Cyclone Yasa

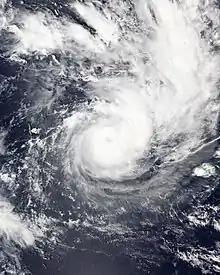
Yasa strengthening east of Vanuatu early on December 14

During December 11, the FMS issued a gale warning for Rotuma, as Tropical Depression 01F was expected to impact the Fijian dependency, with wind gusts of up to . They also noted that the system was expected, to produce very rough to high seas, heavy rain and sea flooding of low-lying coastal areas. This warning was subsequently expanded during the following day to include Tropical Depression 02F and an associated convergence zone. The warning was cancelled during December 13, after 02F had merged with 01F and developed into a tropical cyclone. Over the next few days, strong wind, heavy rain and flood warnings were issued for various parts of the archipelago, before a tropical cyclone alert was issued during December 15, for Rotuma, Viti Levu, Vanua Levu as well as the Yasawa and Mamanuca island groups. Later that day, the alert was expanded to include the whole of Fiji, while gale warnings were issued for the Yasawa and Mamanuca island groups, Viti Levu and Vanua Levu. Over the next few days, various gale, storm, hurricane, storm surge and damaging swell warnings were issued for the group.